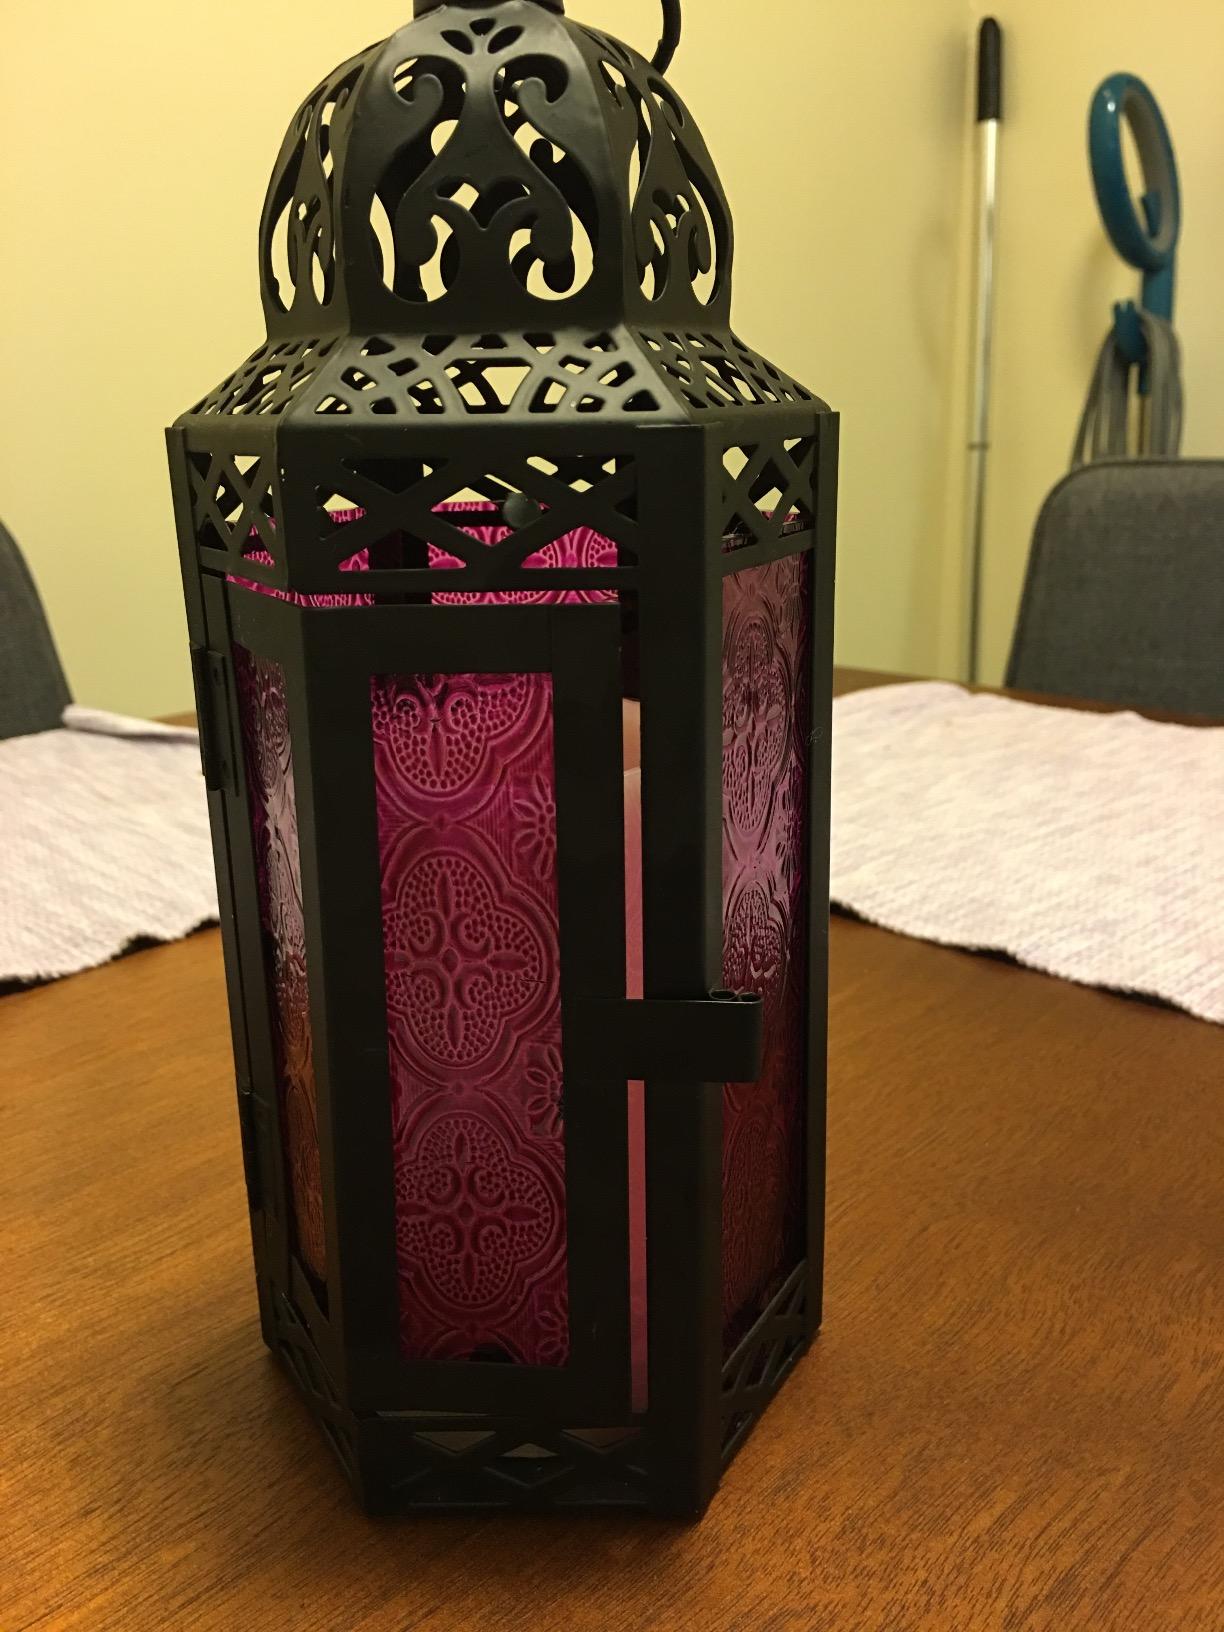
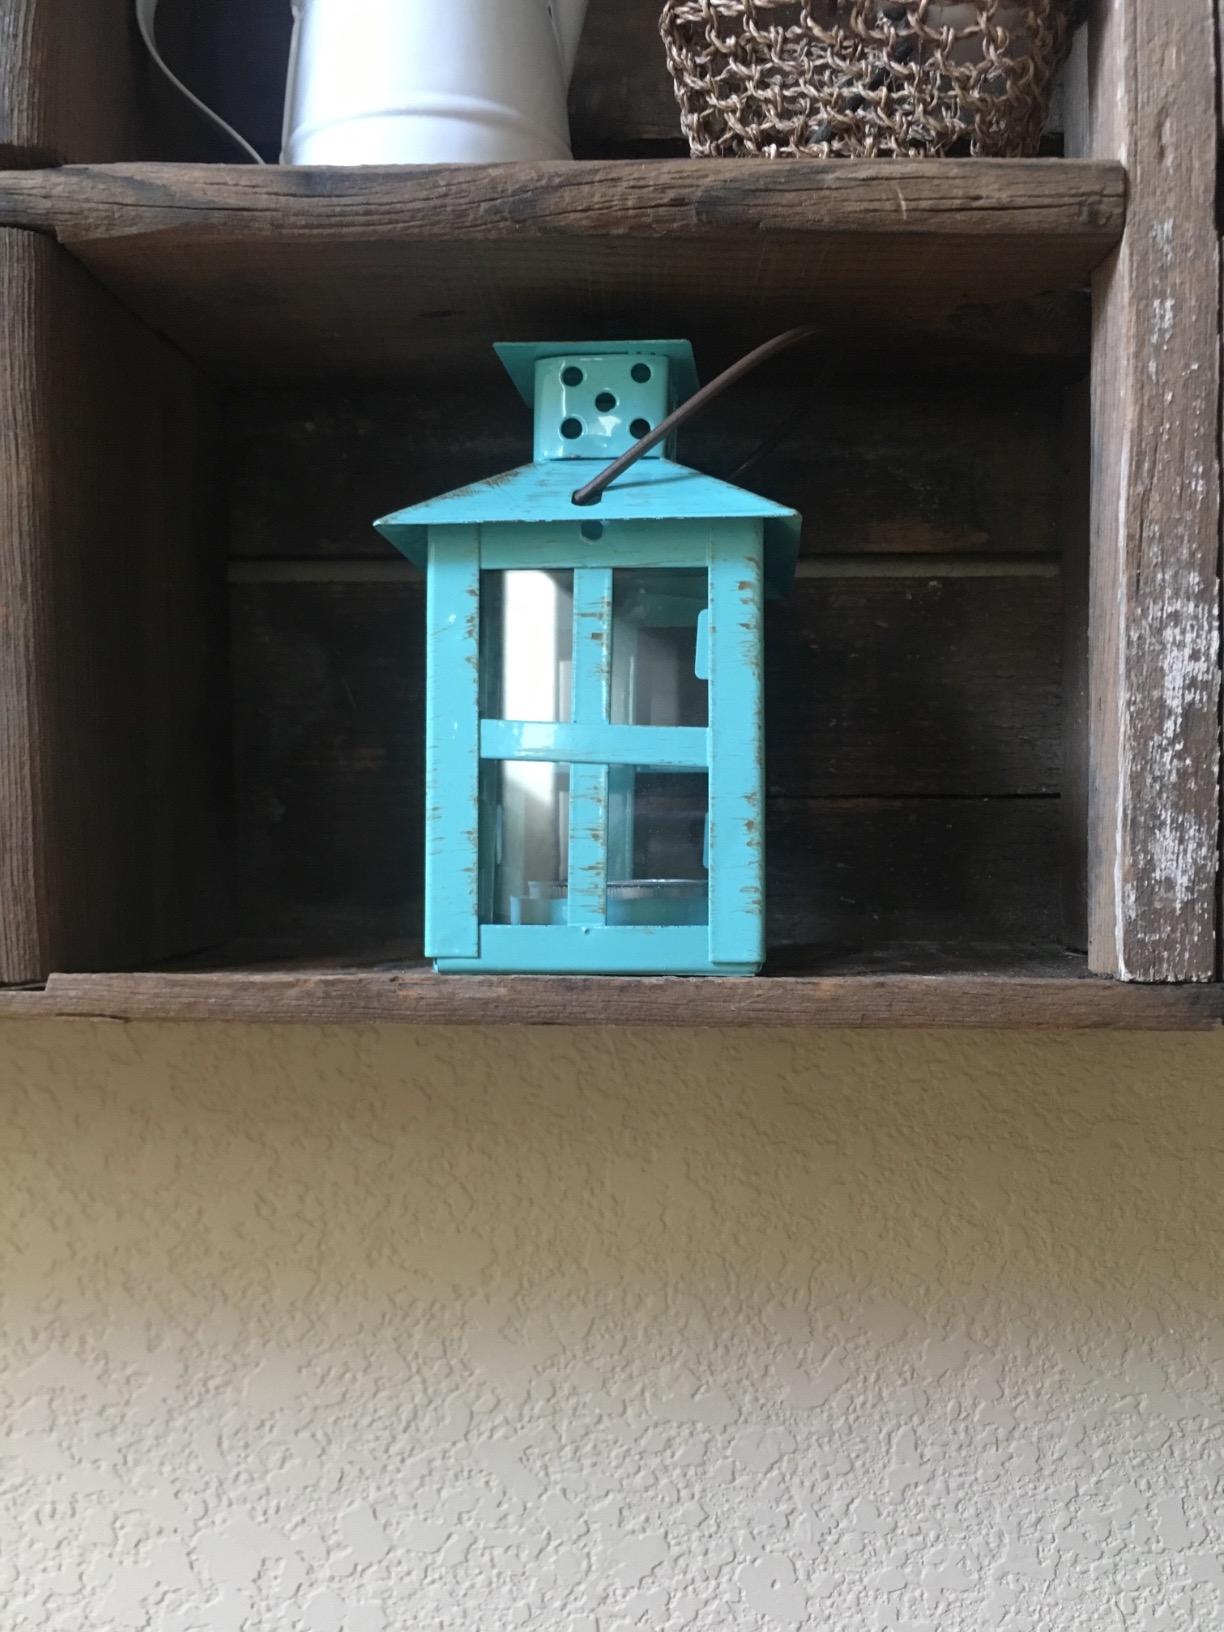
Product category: lantern
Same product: no